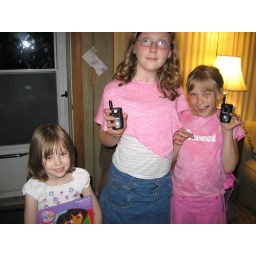
these walkie talkies would cause problems for 3 hours in the car on the way home